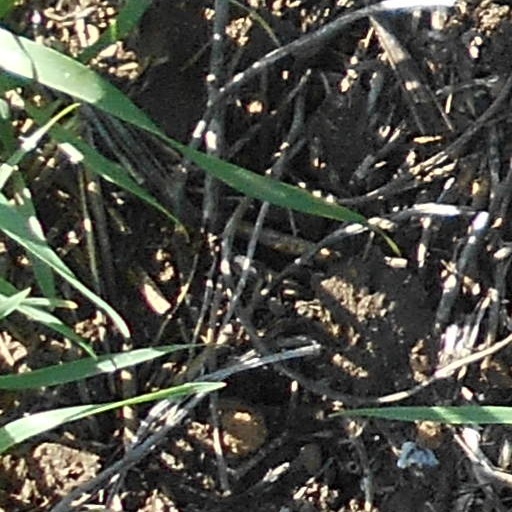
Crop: wheat